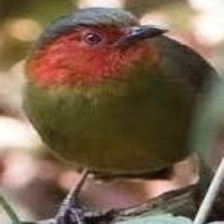
Species: SCARLET FACED LIOCICHLA
Scientific name: LIOCICHLA RIPPONI